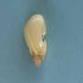
Maize quality: Bad